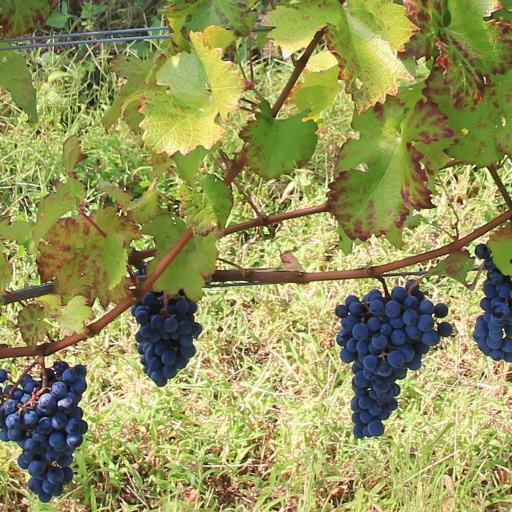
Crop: grape